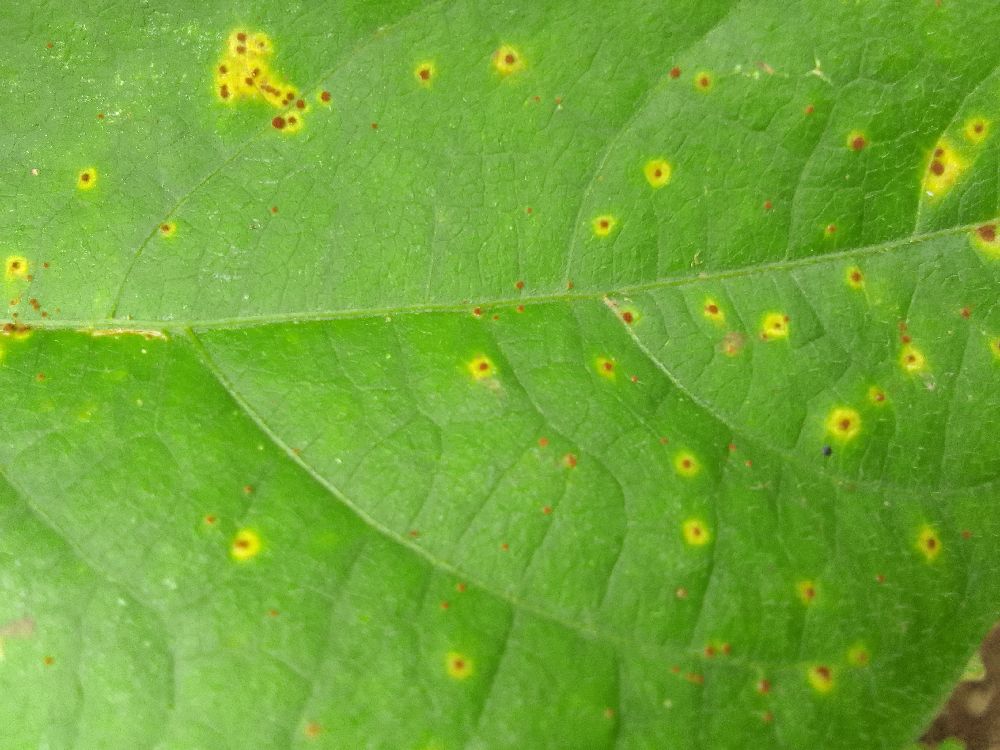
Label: rust